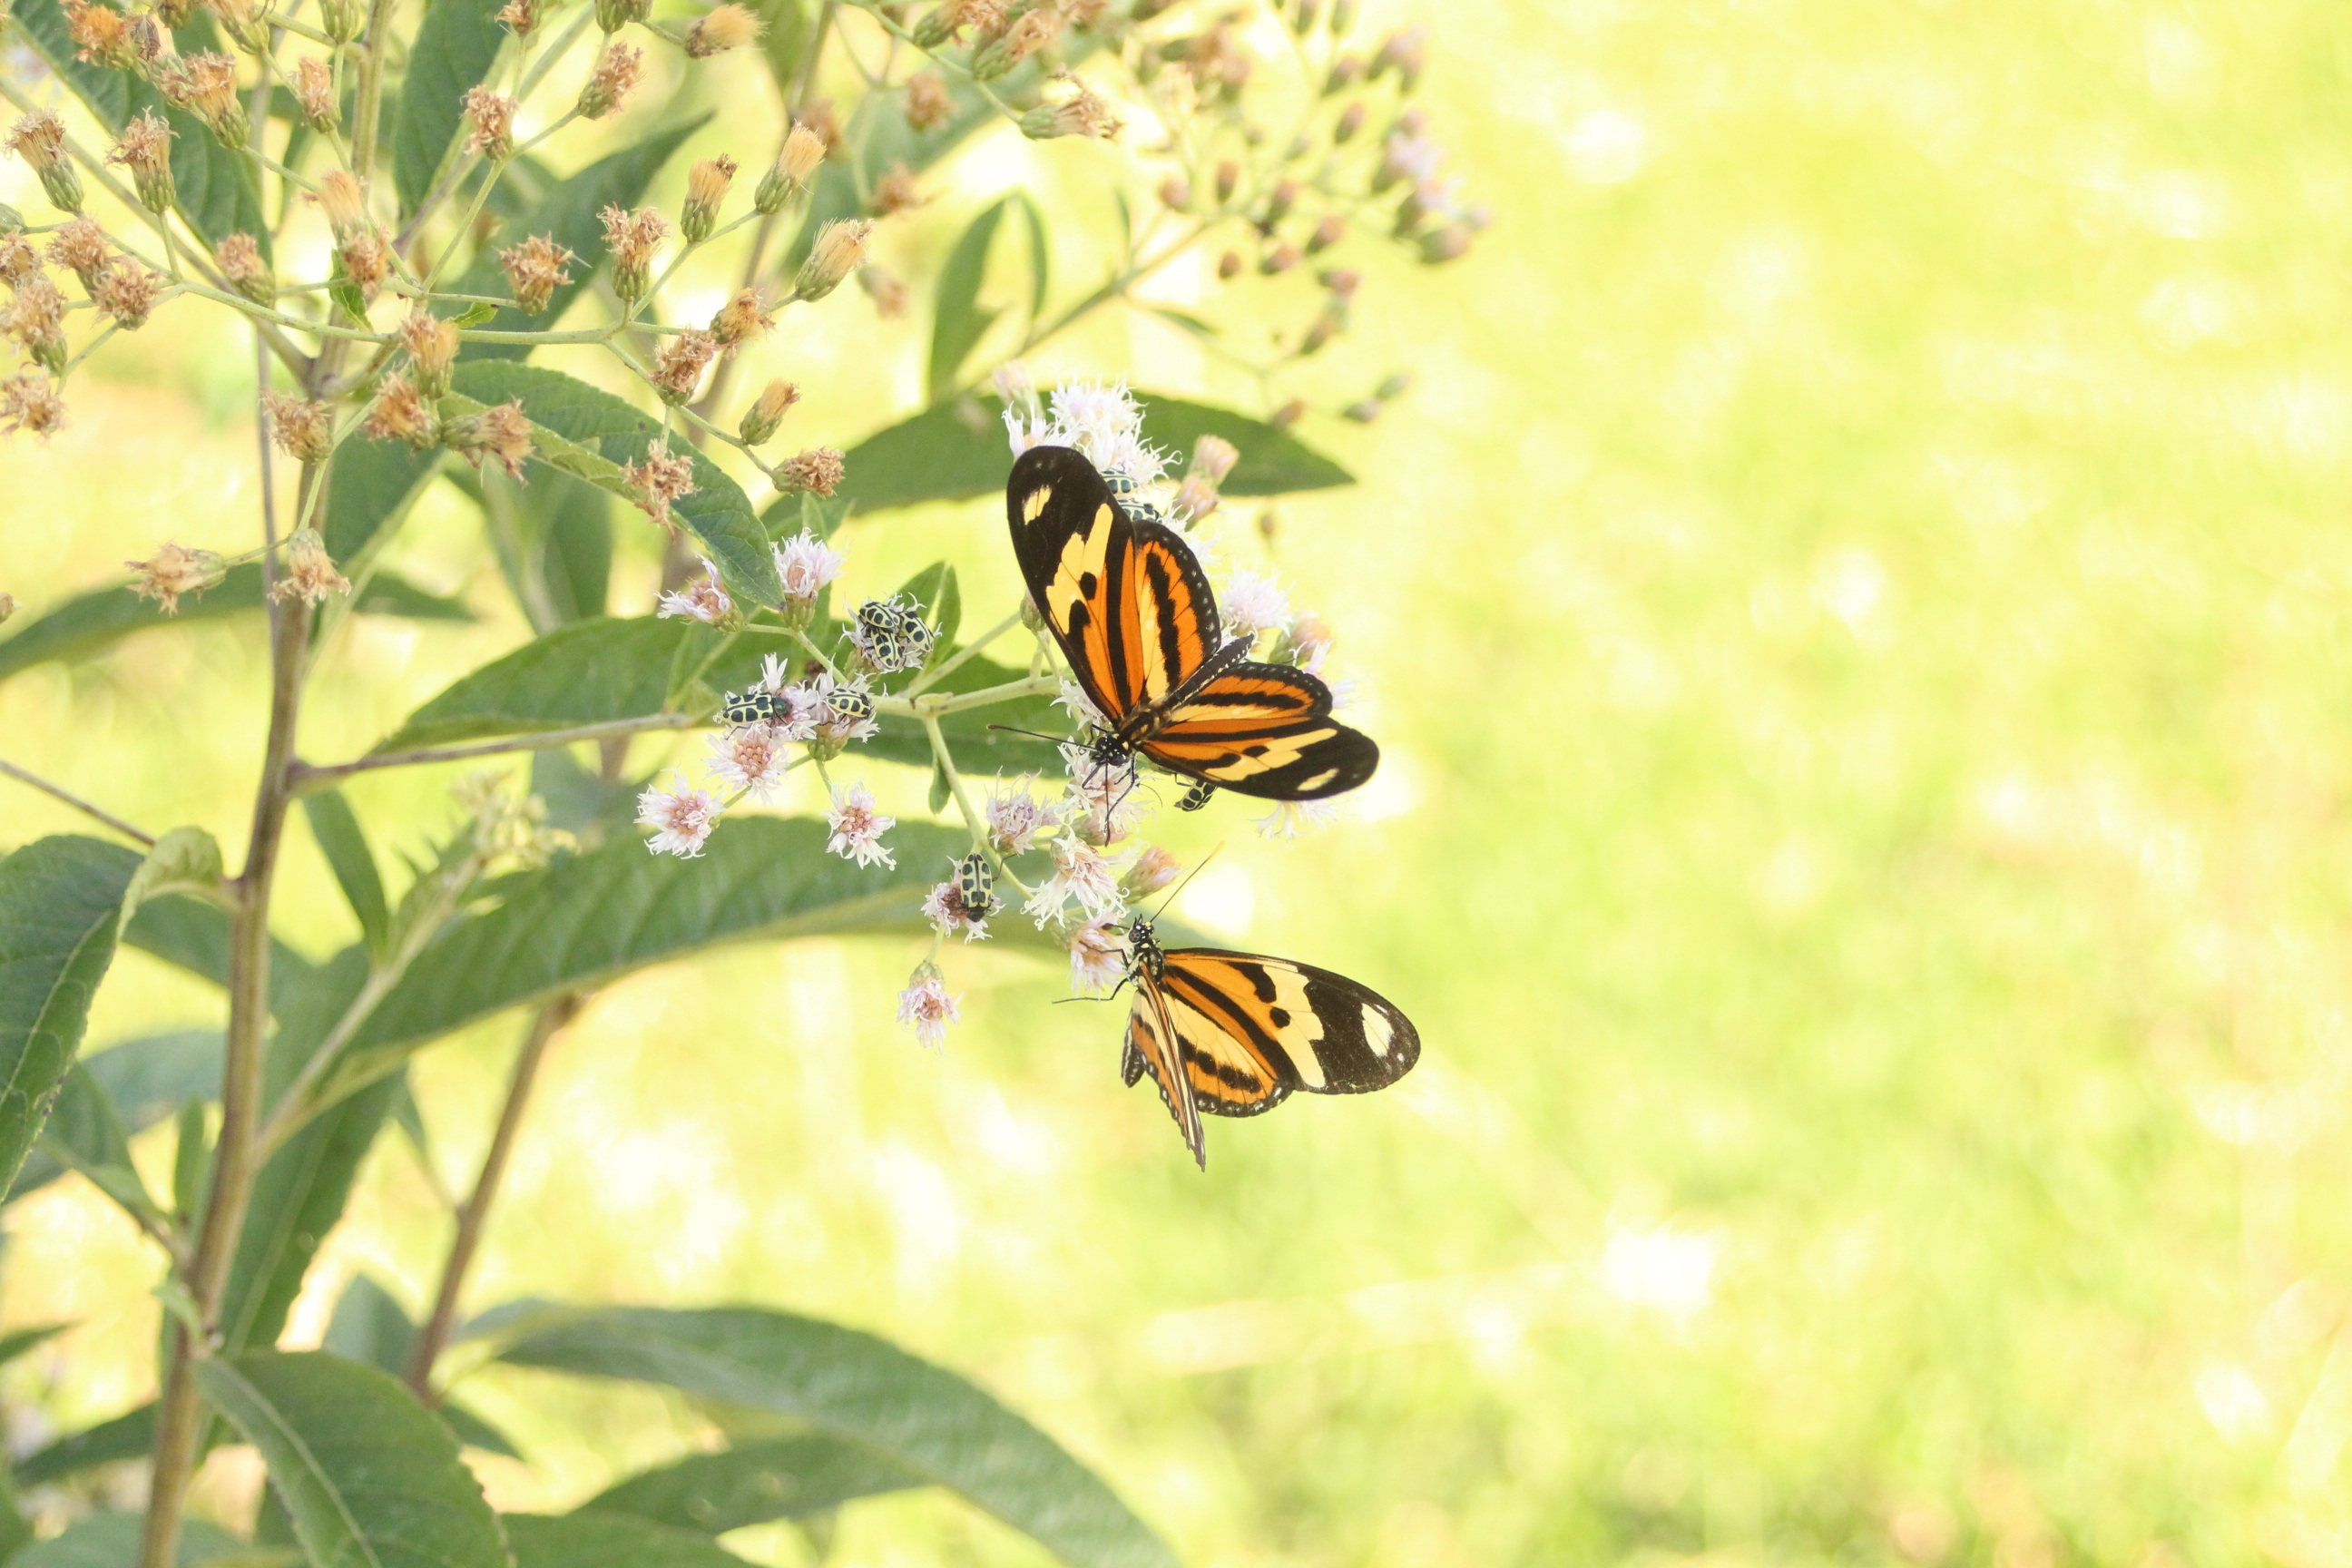
flower, wildlife, insect, botany, butterfly, health, fauna, invertebrate, bee, butterflies, nectar, macro photography, arthropod, honey bee, animal life